Maximilien Luce

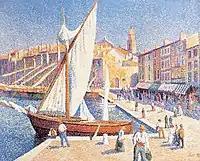
"The port of Saint-Tropez", 1893

Maximilien Luce (13 March 1858 – 6 February 1941) was a French Neo-impressionist artist, known for his paintings, graphic art and his anarchist activism. Starting as a wood-engraver, he subsequently concentrated on painting, first as an Impressionist, then as a Pointillist and finally returning to Impressionism.